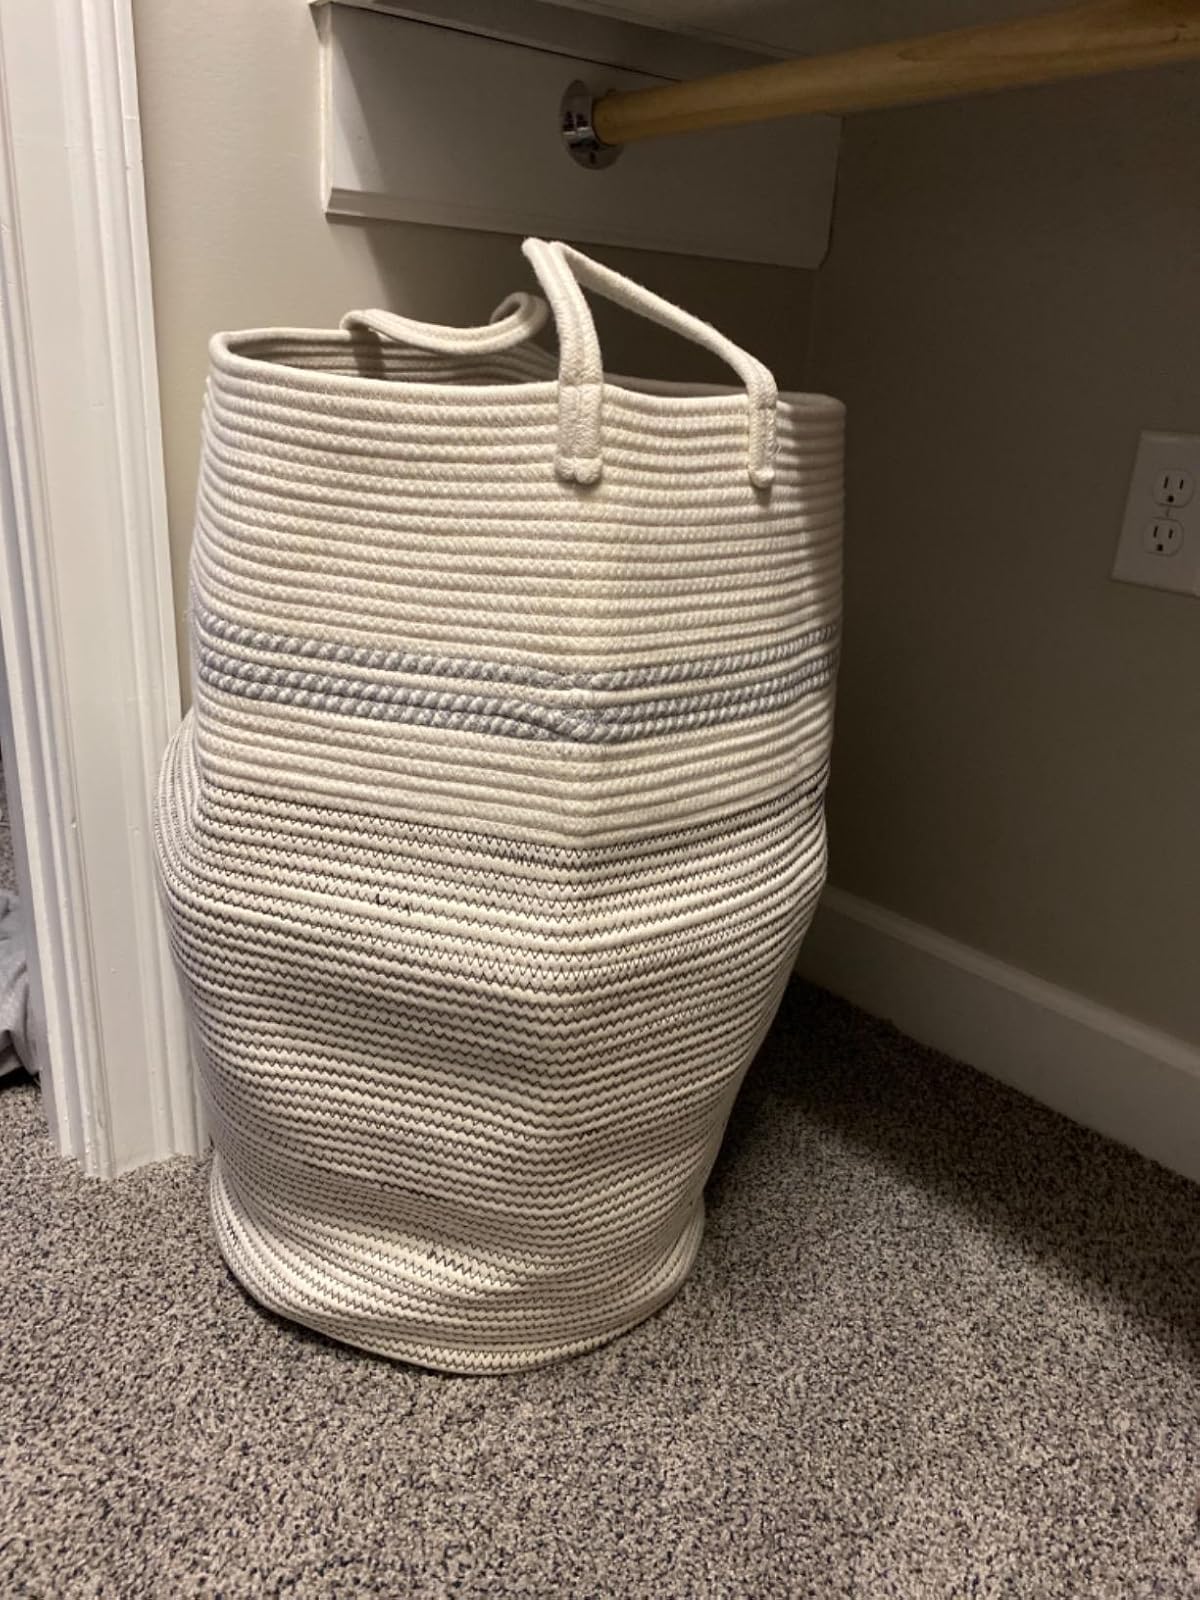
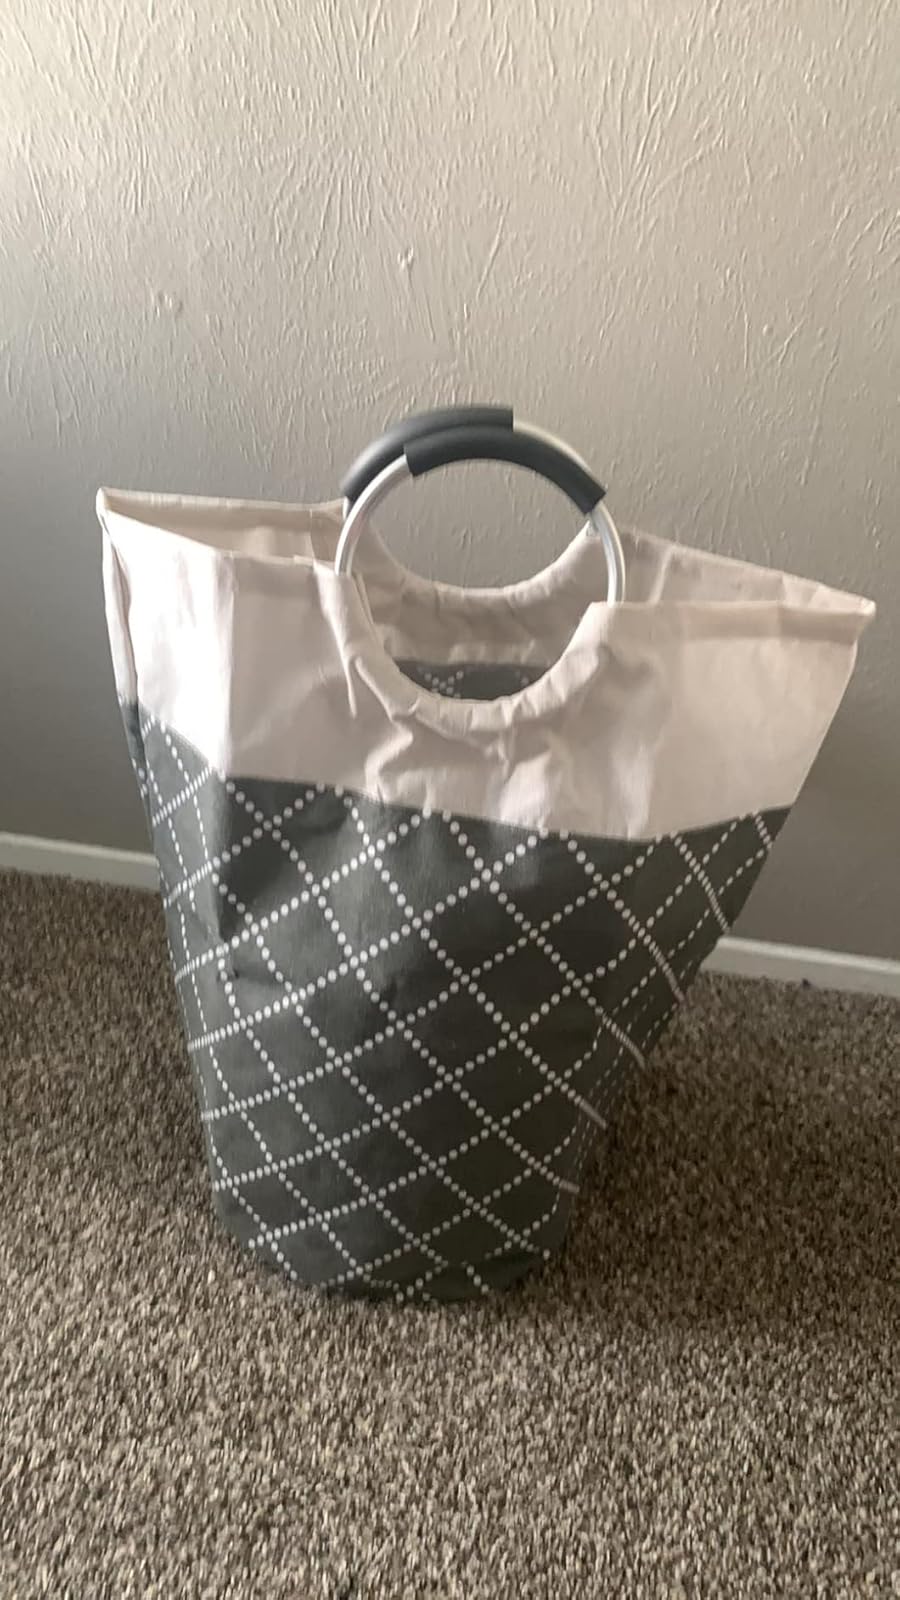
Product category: items_hamper
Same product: no